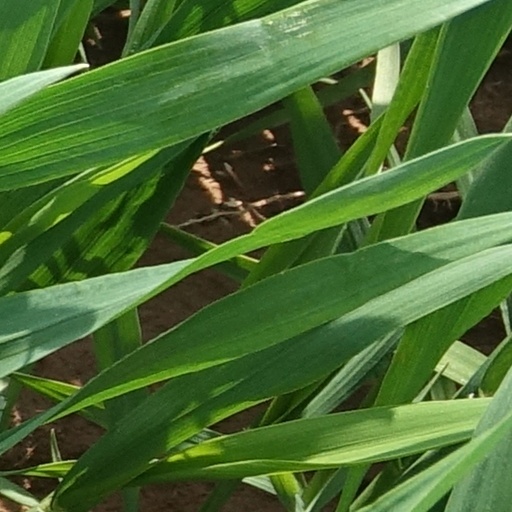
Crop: wheat